Cranbrook, Camperdown

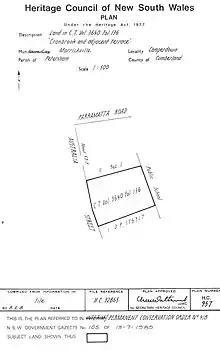
Heritage boundaries

The Cranbrook Group is of State historic significance as part of the last portion of the once-extensive Fowler estate, which at one time covered most of Camperdown. It is associated with Enoch Fowler and was the home of Robert Fowler owner of Fowler Pottery and Lord Mayor of Sydney and Camperdown. The Fowler family were early pioneers of the pottery industry in NSW producing pipes, tiles, chimney pots and items for residential and industrial use. The group is of aesthetic significance as they retain most of their original Italianate features.